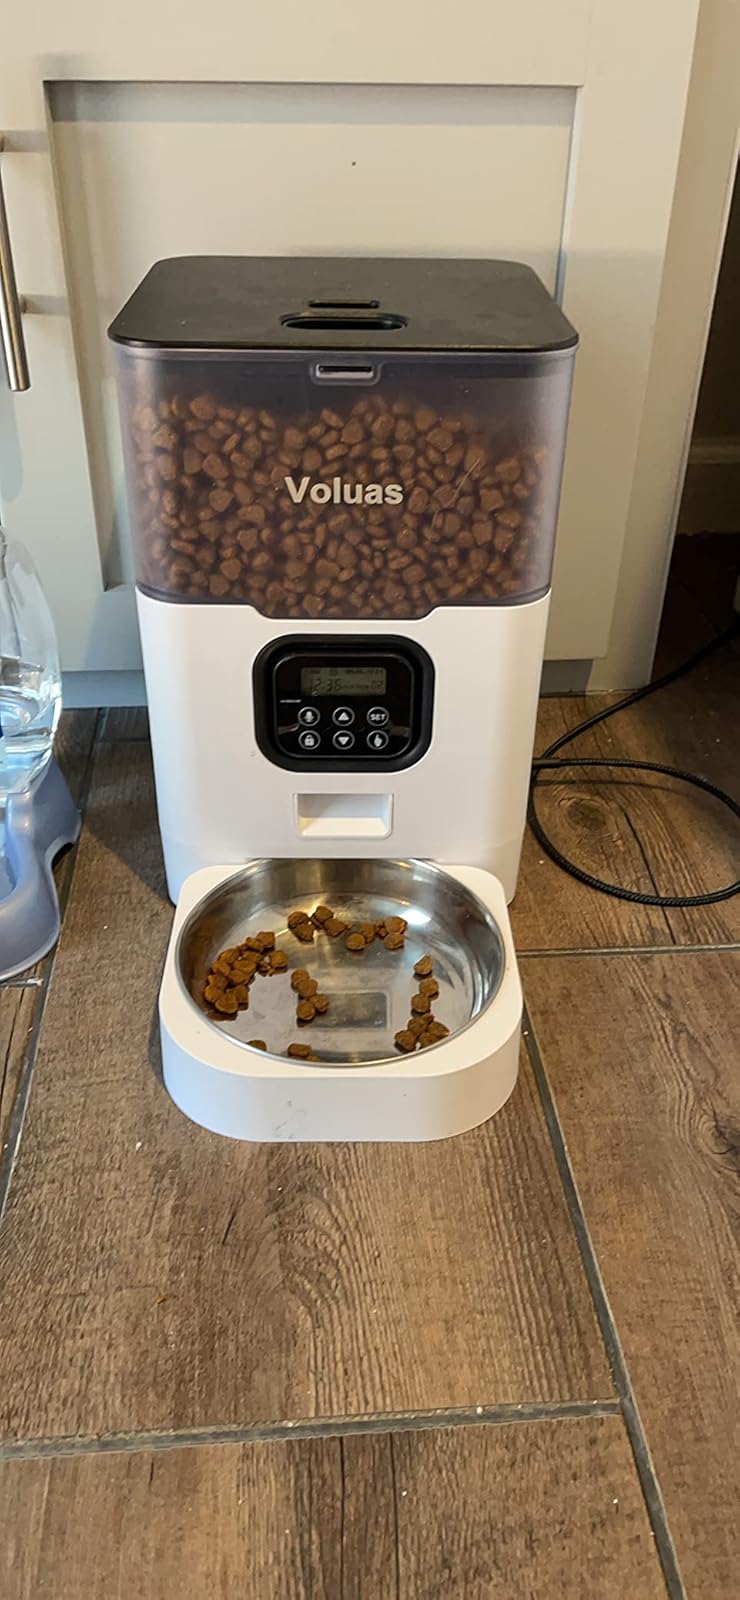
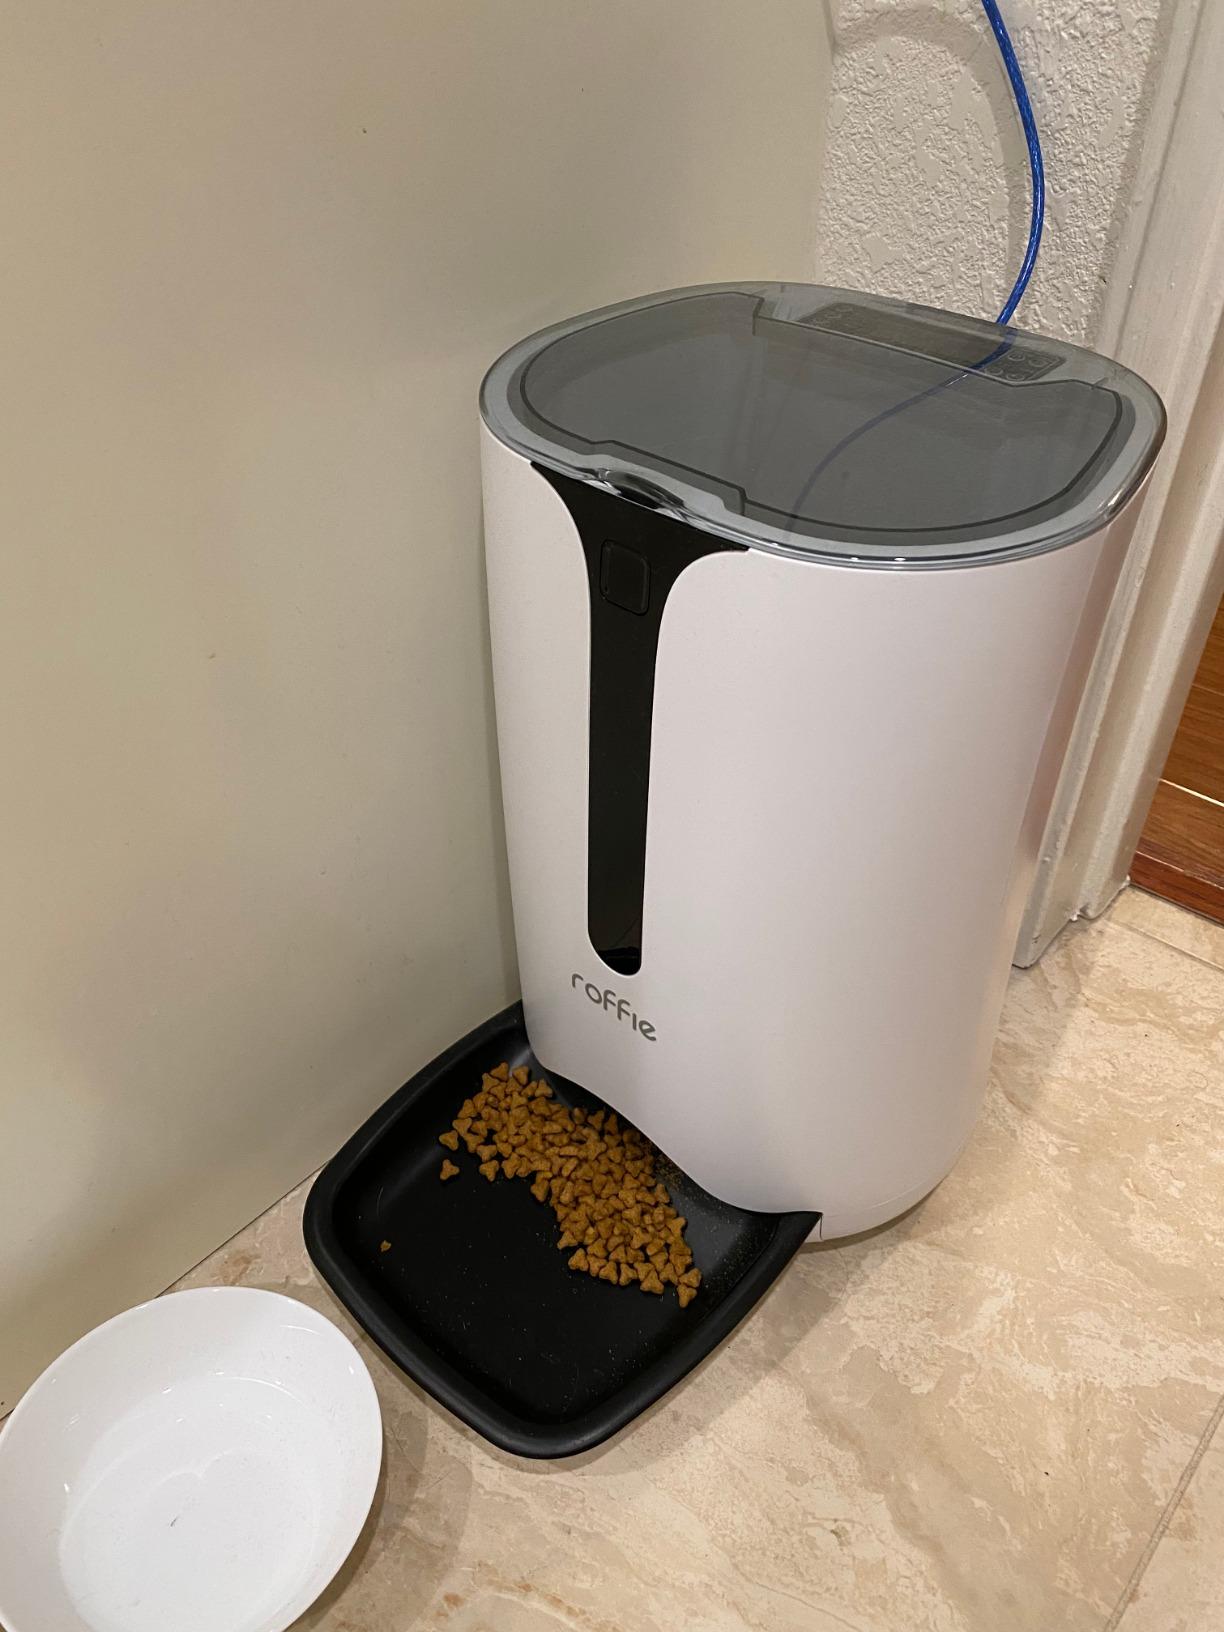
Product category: items_feeder
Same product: no